Lake Maggiore massacres

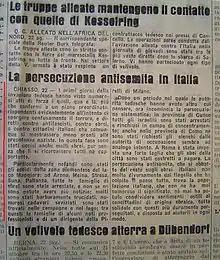
Swiss newspaper article on the events from 23 October 1943

The case received international attention after one of the bodies washed ashore in Switzerland and the case was reported in a local Swiss newspaper. This forced an investigation into the events by two judges of the "Leibstandarte" division. While members of the division were interviewed no outcome has been recorded and the division was soon moved back to the Eastern Front.